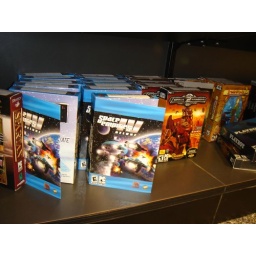
Space Empires IV in a box on the shelf at J&R